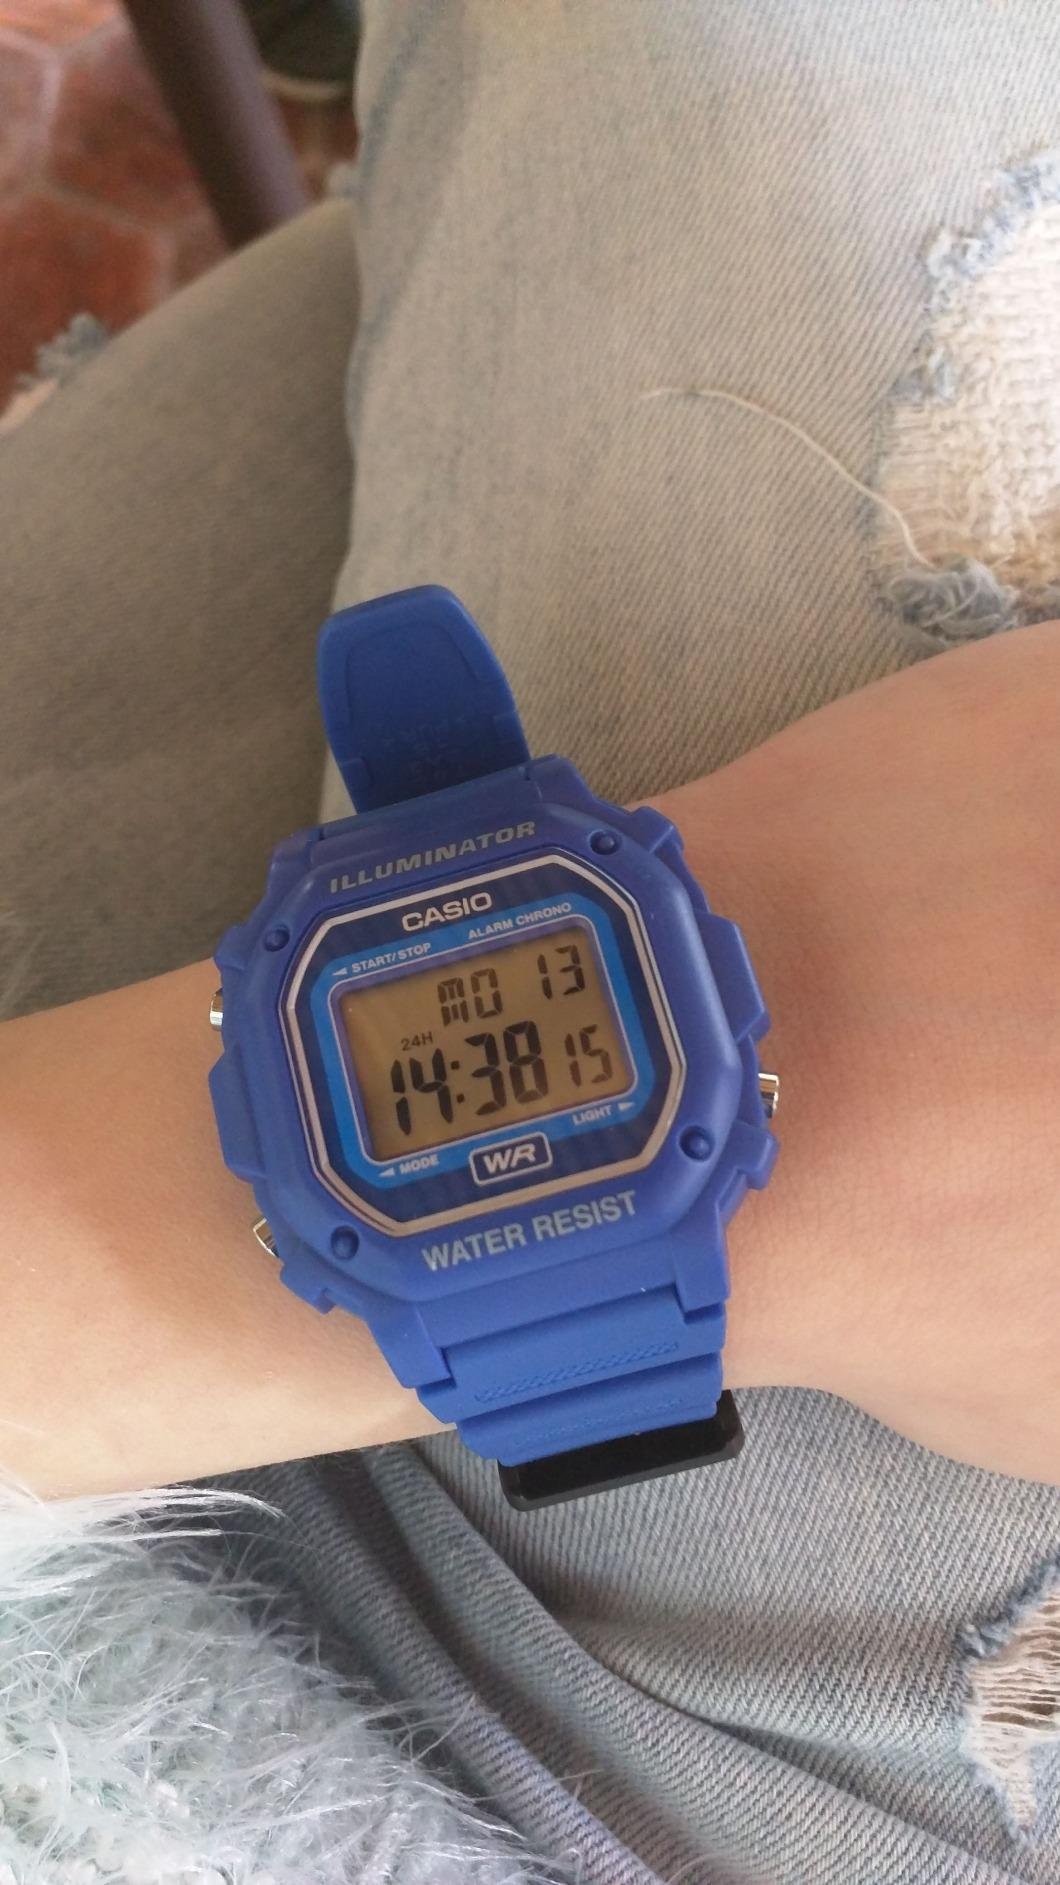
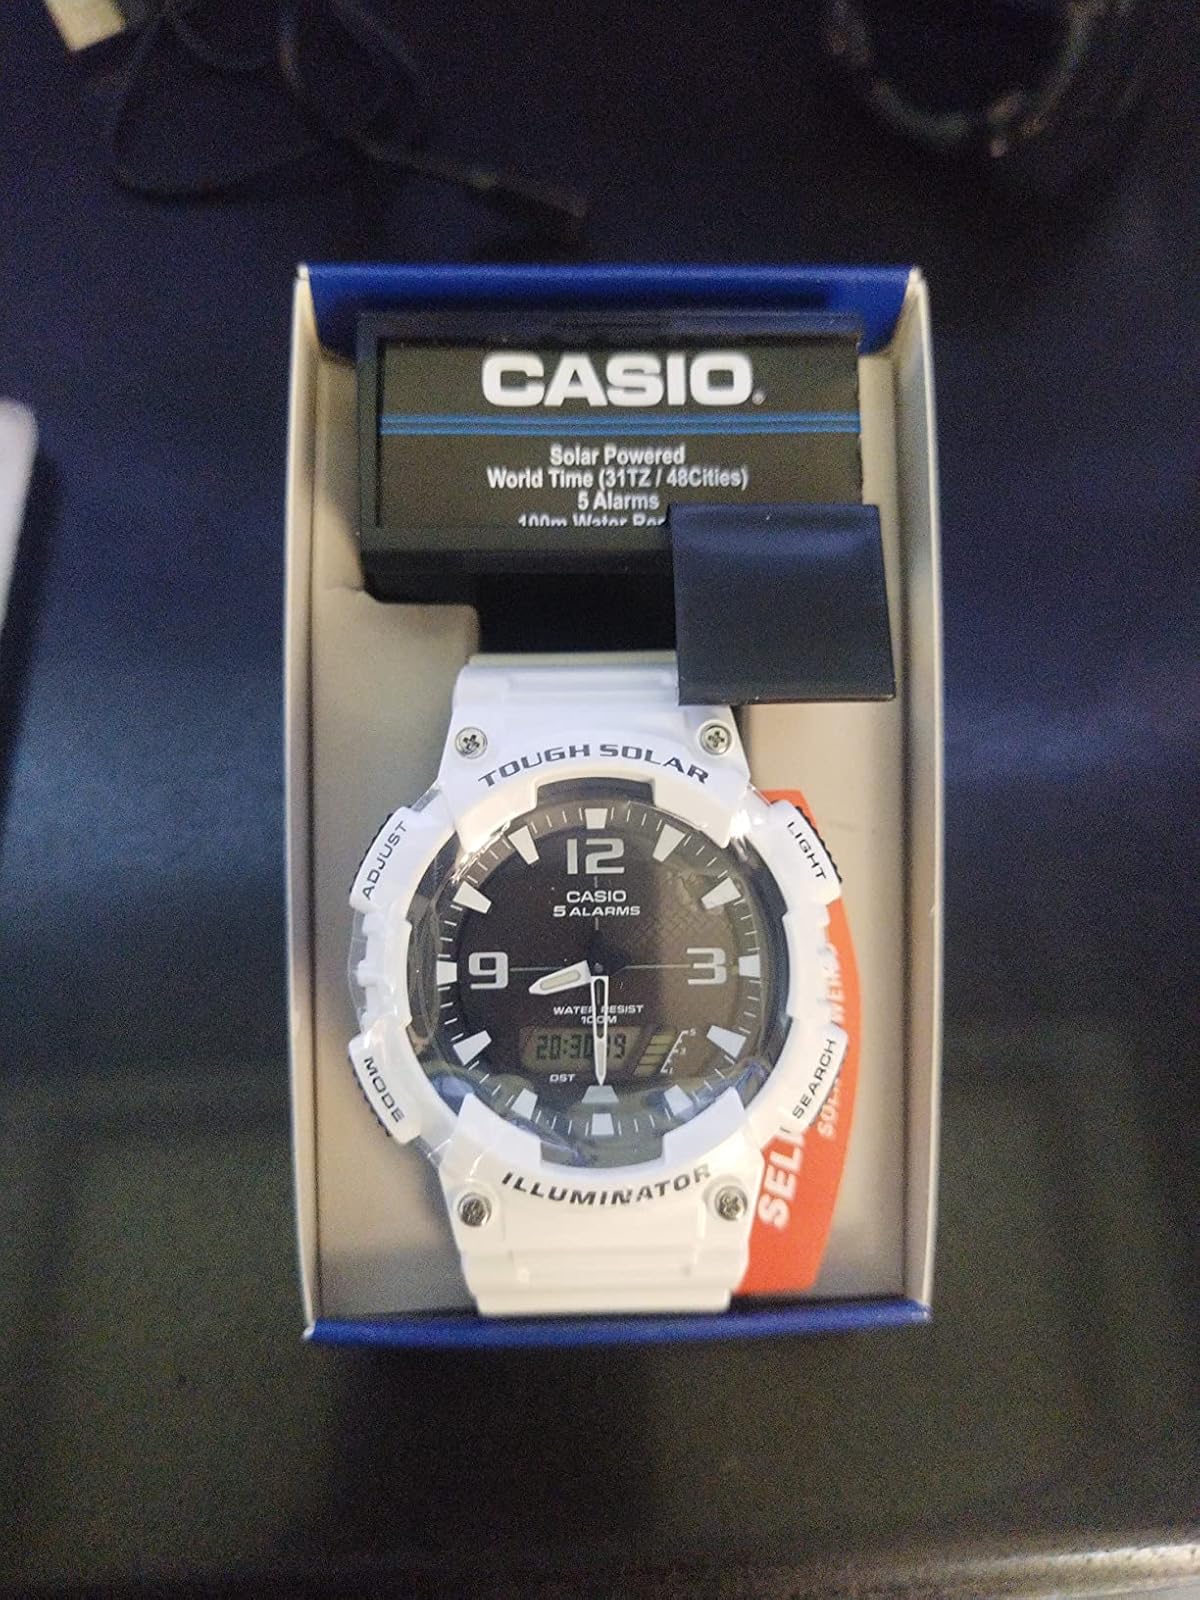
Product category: accessories_watch
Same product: no